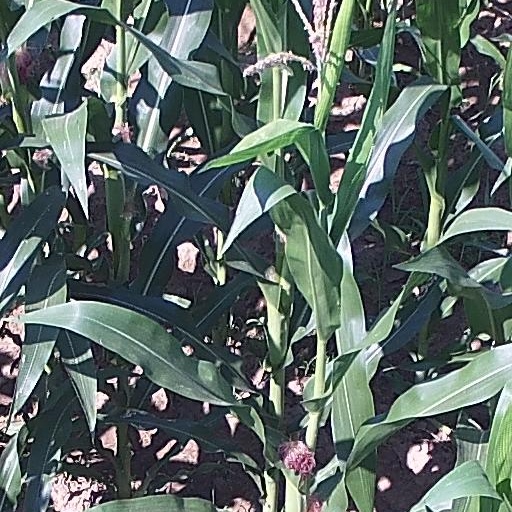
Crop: maize; corn